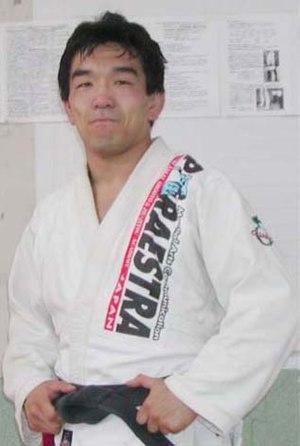
Yuki Nakai est un ancien combattant professionnel japonais de Shooto et de combat libre, ceinture noire de judo et enseignant de Jiu-Jitsu brésilien. Yuki Nakai a débuté le judo à l'âge de 18 ans à l'université de Hokkaido et a été formé par le maître de kosen judo Kanae Hirata, spécialiste de newaza.